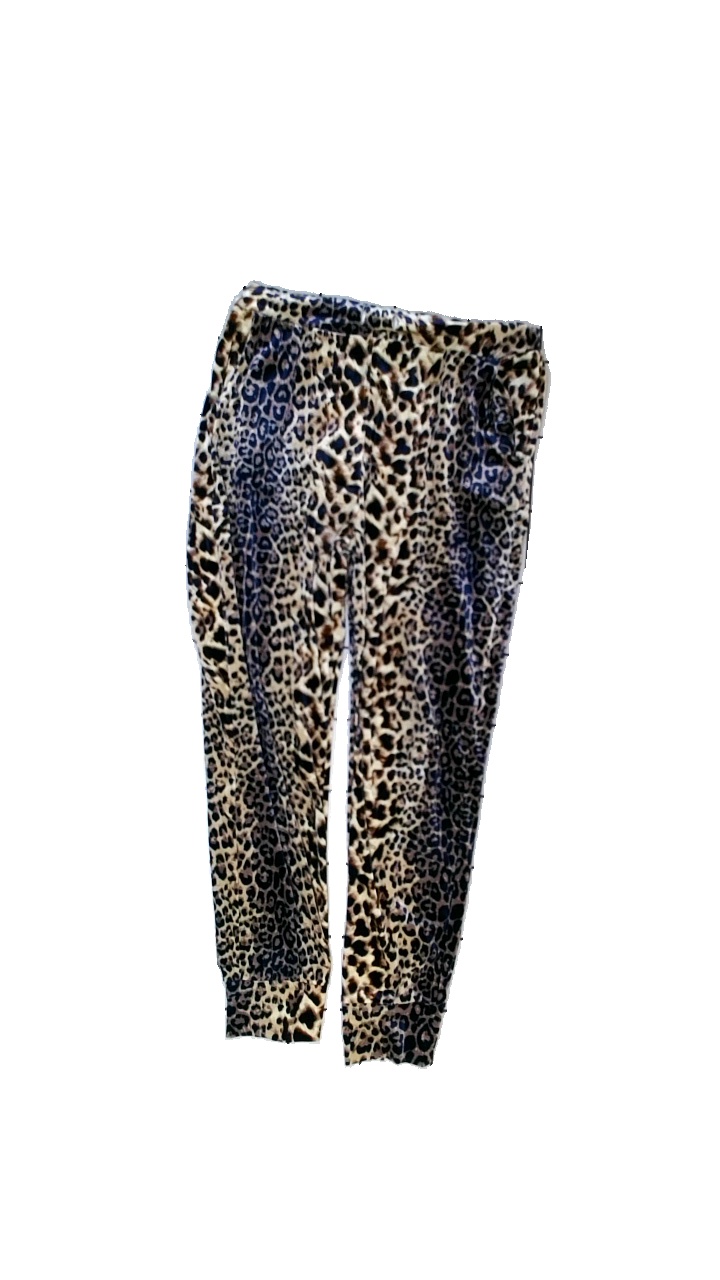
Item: Trousers (Ladies)
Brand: Kappahl
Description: byxor med mönster
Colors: Brown, Black, Blue, Beige
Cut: Long
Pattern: Animal print
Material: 95% polyester 5% elastan
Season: All
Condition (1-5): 1
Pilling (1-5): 4
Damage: urtvättat och slitet
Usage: Export
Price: <50